Tiger Woods

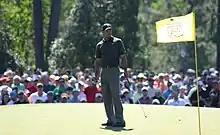
Woods at the 2006 Masters

Woods continued to excel in 2007 and the first part of 2008. In April 2008, he underwent knee surgery and missed the next two months on the tour. Woods returned for the 2008 U.S. Open, where he struggled the first day but ultimately claimed a dramatic sudden death victory over Rocco Mediate that followed an 18-hole playoff, after which Mediate said, "This guy does things that are just not normal by any stretch of the imagination," and Kenny Perry added, "He beat everybody on one leg." Two days later, Woods announced that he would miss the remainder of the season due to additional knee surgery, and that his knee was more severely damaged than previously revealed, prompting even greater praise for his U.S. Open performance. Woods called it "my greatest ever championship." In Woods's absence, television ratings for the remainder of the season suffered a huge decline from 2007.